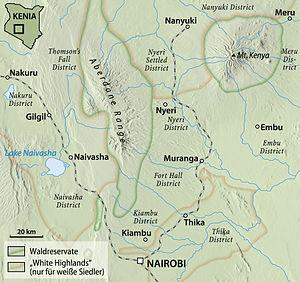
La révolte des Mau Mau ou des Mau-Mau est un mouvement insurrectionnel du Kenya des années 1950. Ce groupe rebelle agit à cette époque au nom du peuple Kikuyu opprimé par l'Empire britannique au Kenya. En octobre 1952, après une campagne de sabotages et d'assassinats imputée à des terroristes Mau Mau, le pouvoir colonial anglais déclare un état d'urgence et organise des opérations militaires à l'encontre des rebelles. Fin 1956, selon l'historienne Caroline Elkins, plus de 100 000 rebelles et civils ont été tués au cours des combats ou dans les massacres qui caractérisent la répression et plus de 300 000 autres Kikuyu sont détenus dans des camps à l'intérieur desquels des tentatives pour les amener à adopter les vues politiques du gouvernement ont été entreprises ′. Cependant malgré les actions du gouvernement, la population Kikuyu a conservé ses aspirations nationalistes confirmées par l'arrivée au pouvoir en 1963 de Jomo Kenyatta, considéré par les britanniques comme un chef de file du mouvement rebelle des Mau Mau et en cela considéré comme un héros par le mouvement. Il semblerait qu'il n'y ait absolument pas participé, bien qu'il ait également combattu le régime colonial.
Le caféier vient de la province de Kaffa, en Éthiopie. Sa culture se répand dans l'Arabie voisine, où sa popularité a profité de la prohibition de l'alcool par l'islam. Appelé K'hawah, qui signifie « revigorant », sa rareté l'a rendu très cher en Europe jusqu'au premier tiers du XVIIIᵉ siècle. Puis sa culture déferle en quatre vagues, Java des années 1720, La Réunion des années 1730-1740, le Suriname des années 1750-1770 et Saint-Domingue des années 1770-1780.